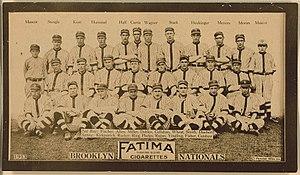
Les Dodgers de Brooklyn sont une franchise de baseball de la Ligue majeure de baseball créée en 1883 à Brooklyn. Elle déménage en Californie durant l'hiver 1957-58.